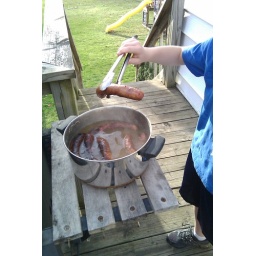
The boy child putting the brats back in the beer bath to take to the table